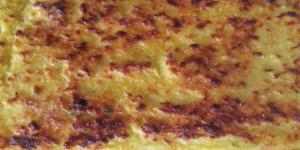
pastel de choclo